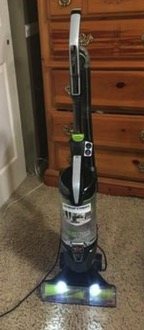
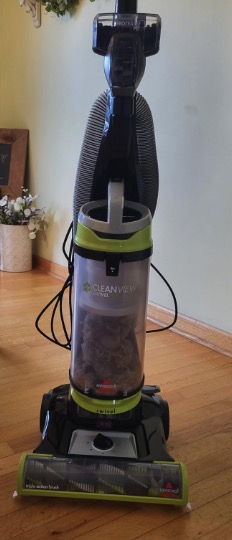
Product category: items_vacuum
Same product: no